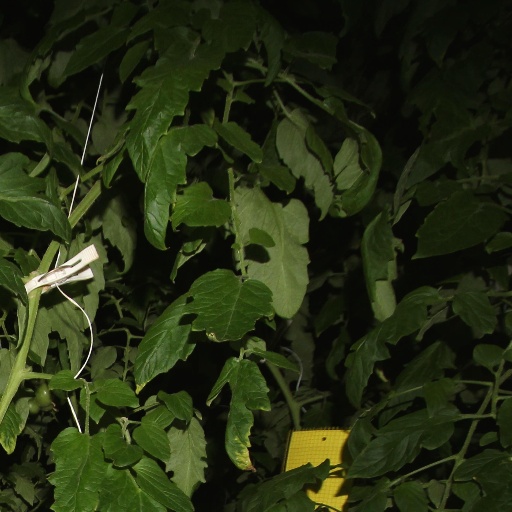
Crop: tomato